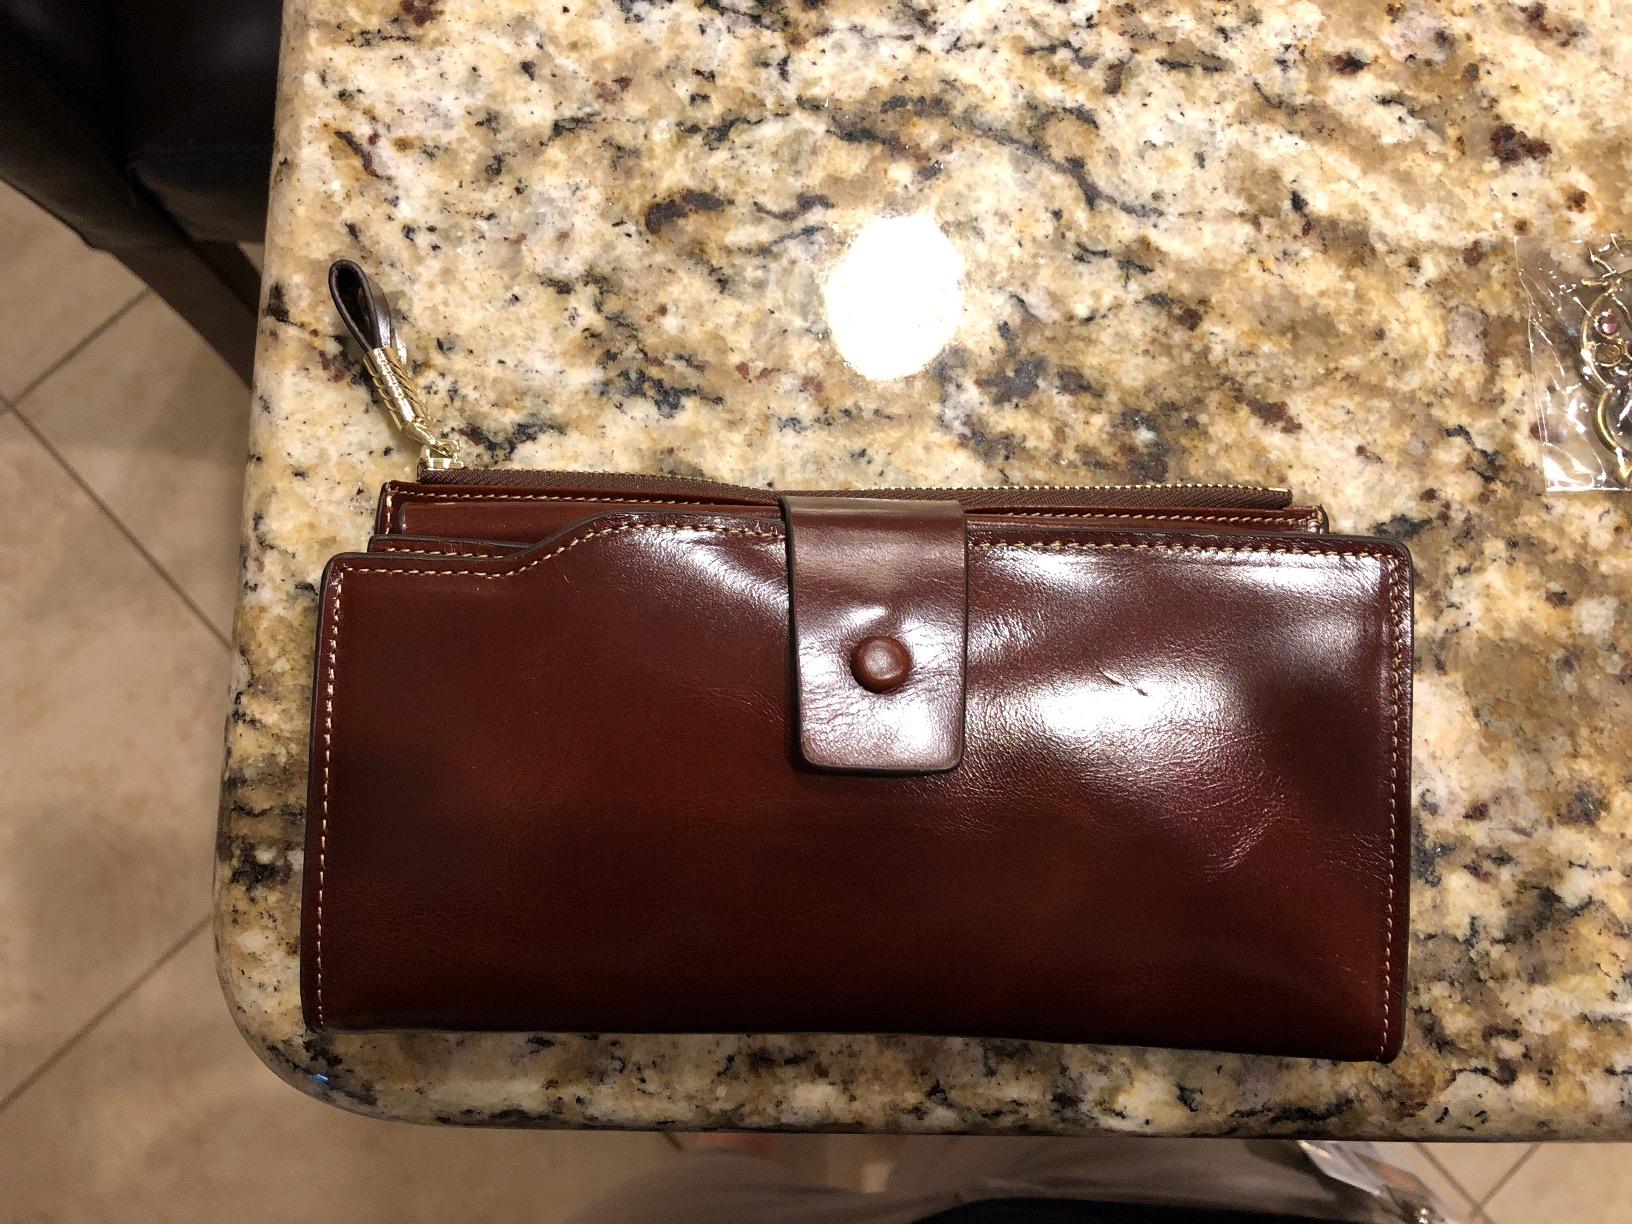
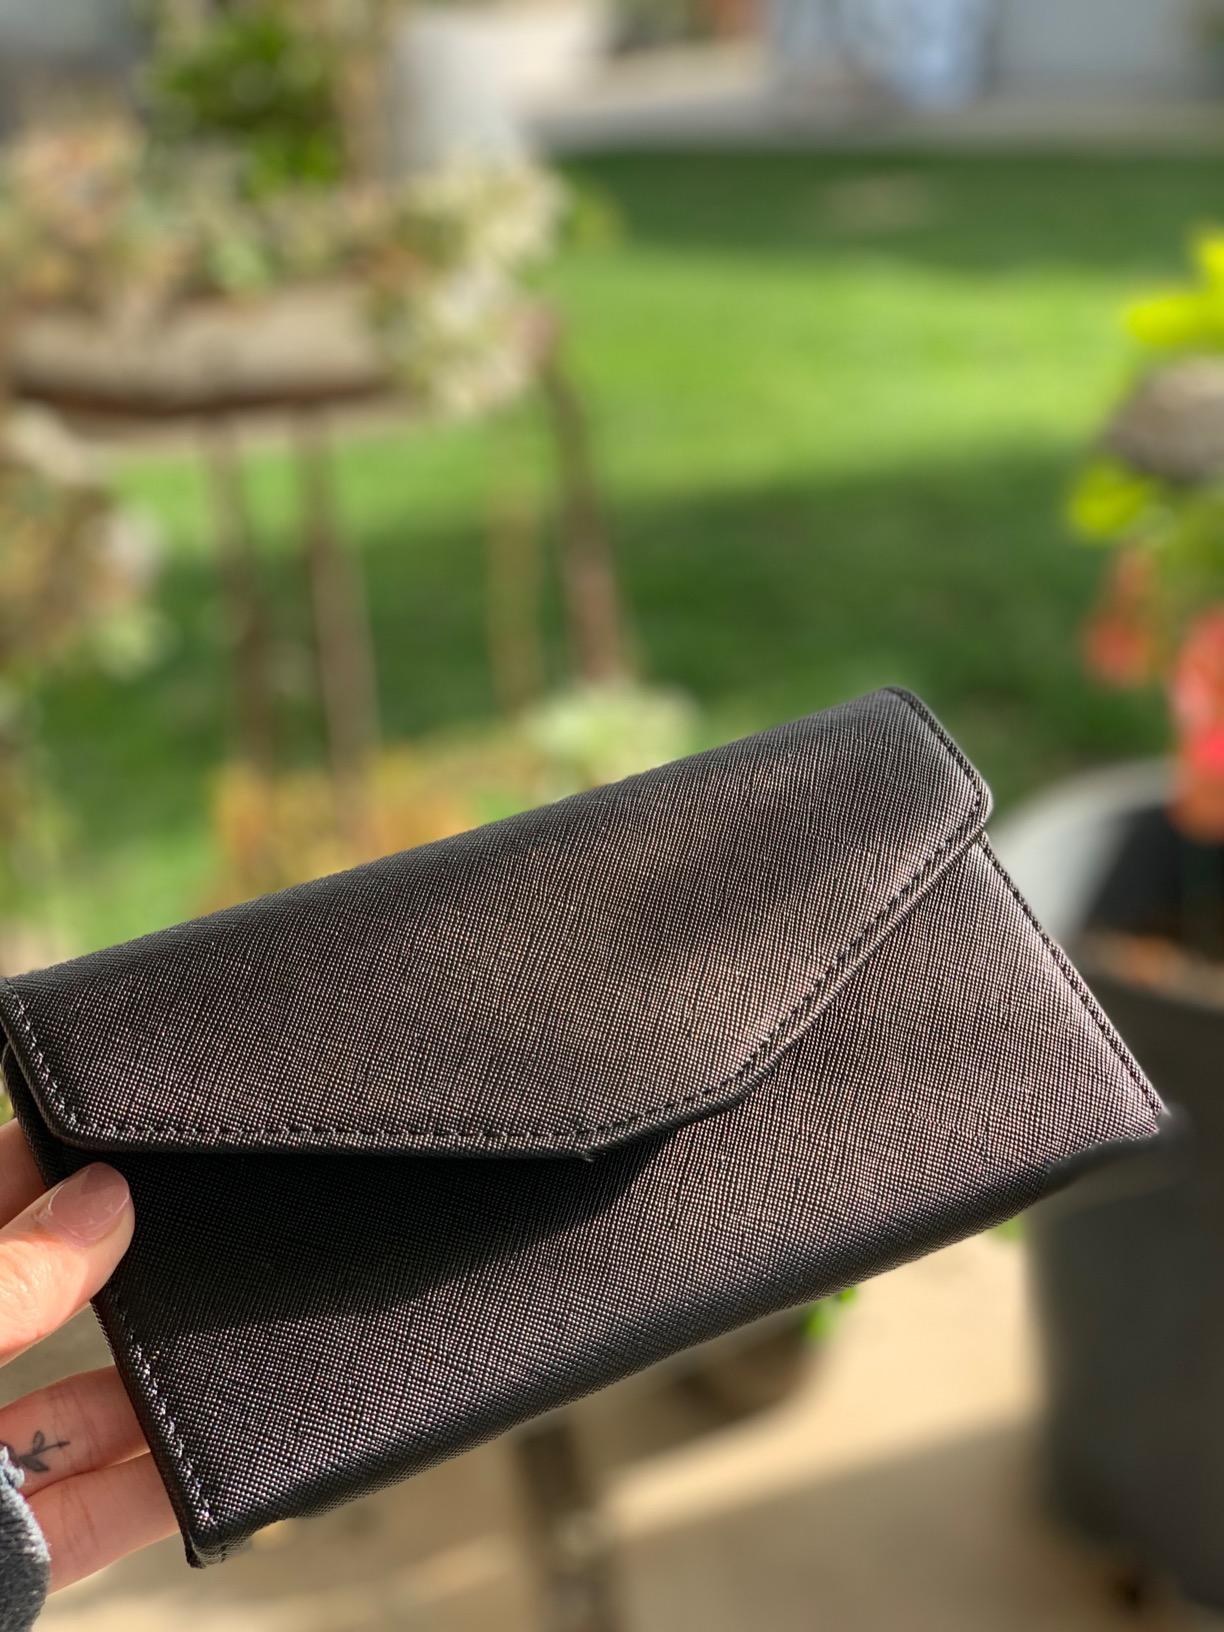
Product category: accessories_wallet
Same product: no